Lucius D. Clay

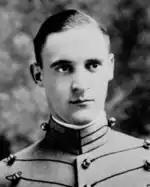
At West Point in 1918

Clay was born on April 23, 1898, in Marietta, Georgia, the sixth and last child of Alexander S. Clay, who served in the United States Senate from 1897 to 1910. In 1918 Clay graduated from West Point, where he later taught.